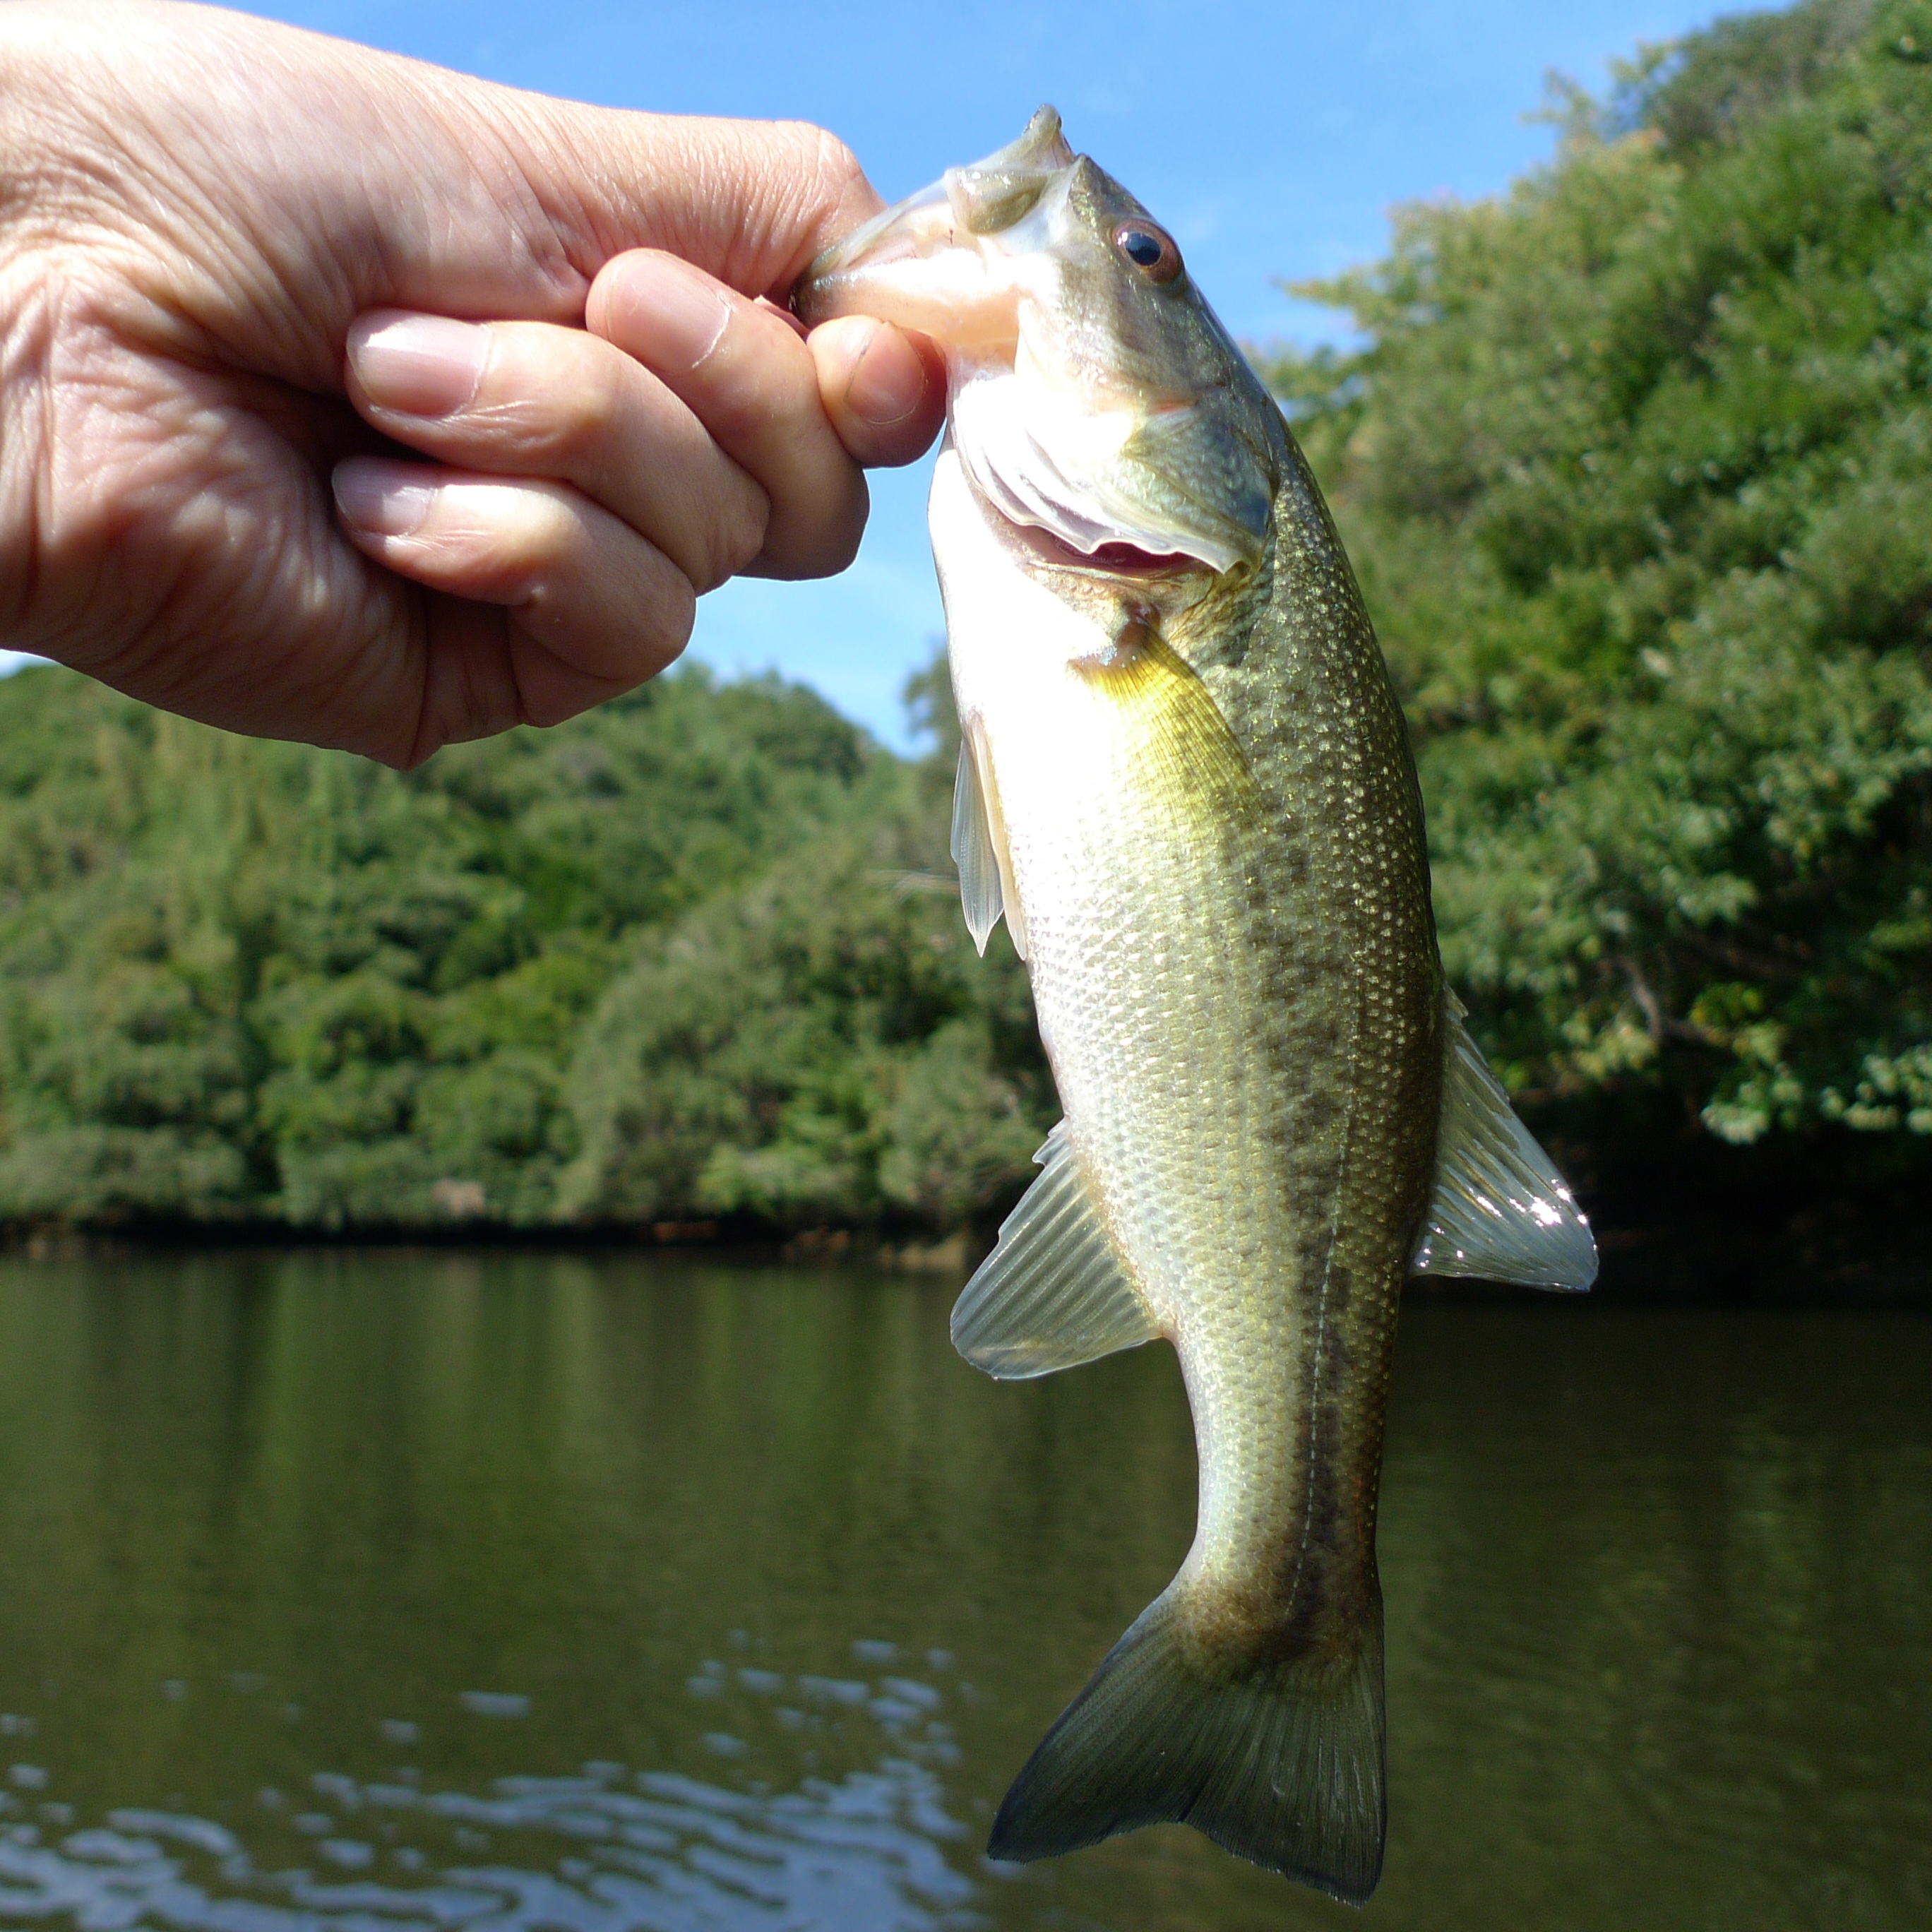
lake, pond, fishing, fish, fauna, bass, vertebrate, milkfish, trout, phishing, northern pike, recreational fishing, barramundi, common rudd, black bass